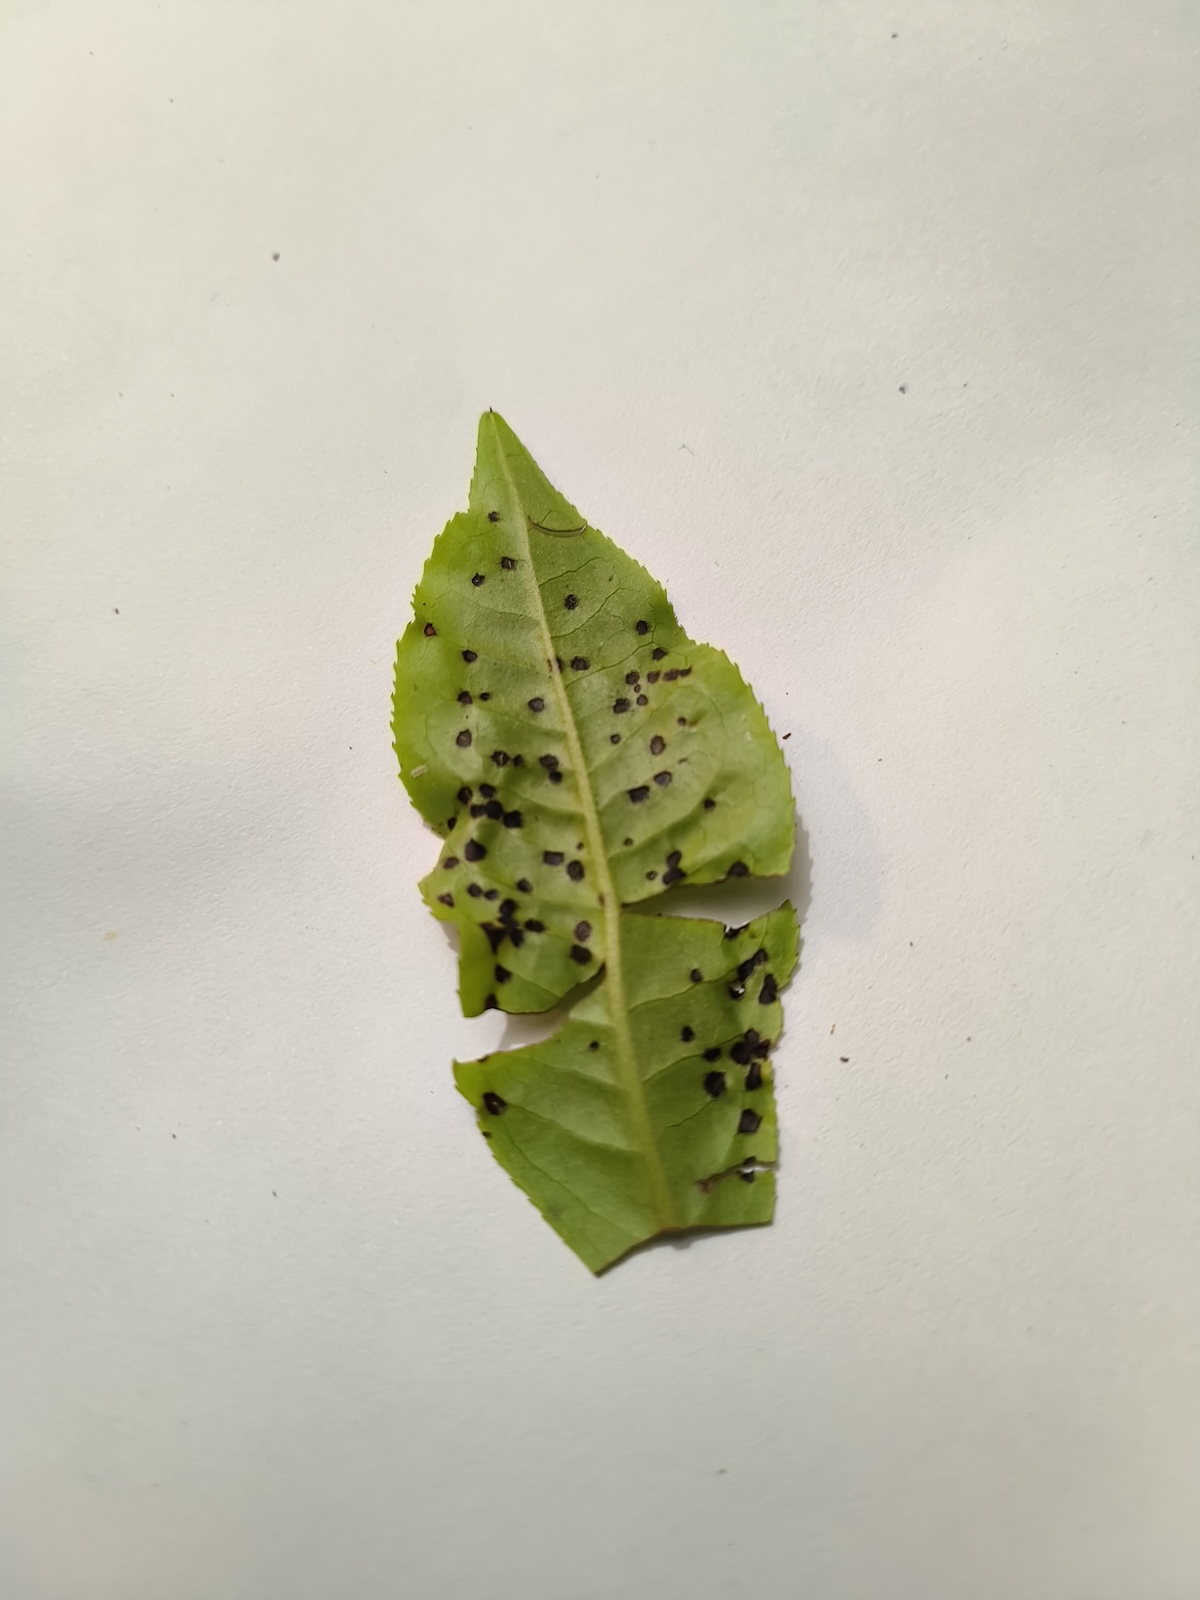
Label: Helopeltis